Cold Case

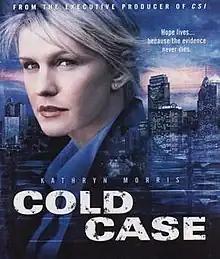
Promotional poster

Cold Case is an American police procedural crime drama television series. It ran on CBS from September 28, 2003, to May 2, 2010. The series revolved around a fictionalized Philadelphia Police Department division that specializes in investigating cold cases, usually homicides.